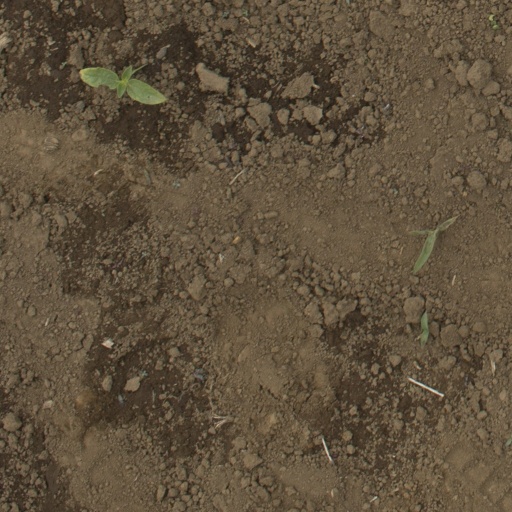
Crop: Jerusalem artichoke